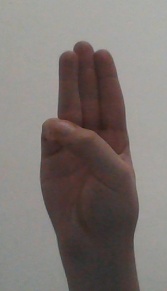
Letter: thaa